Ludwig Lore

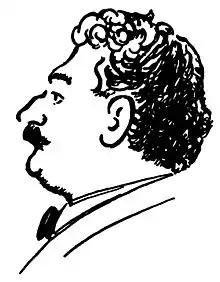
Caricature of Lore at the founding convention of the Communist Labor Party by Art Young for "The Liberator", October 1919

Lore emigrated to America in 1903 and first settled in the state of Colorado where he worked at various jobs. While in Colorado, Lore joined the fledgling Industrial Workers of the World.